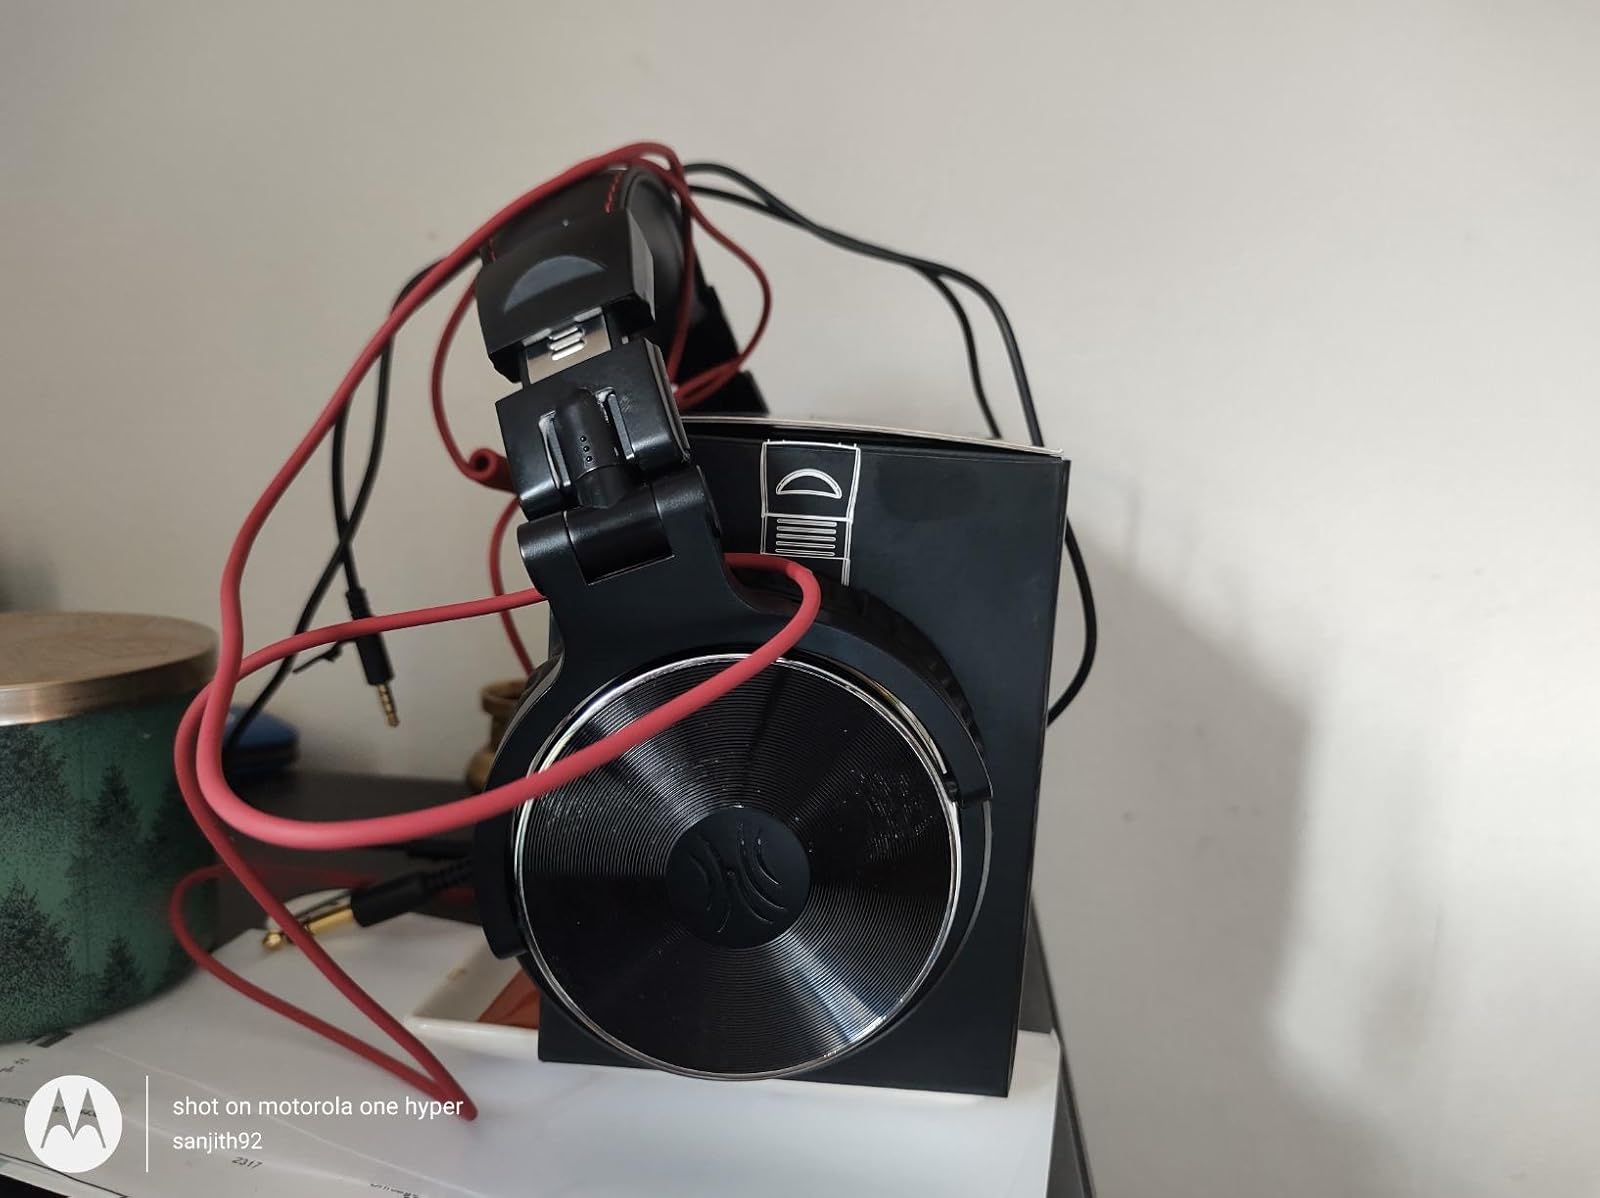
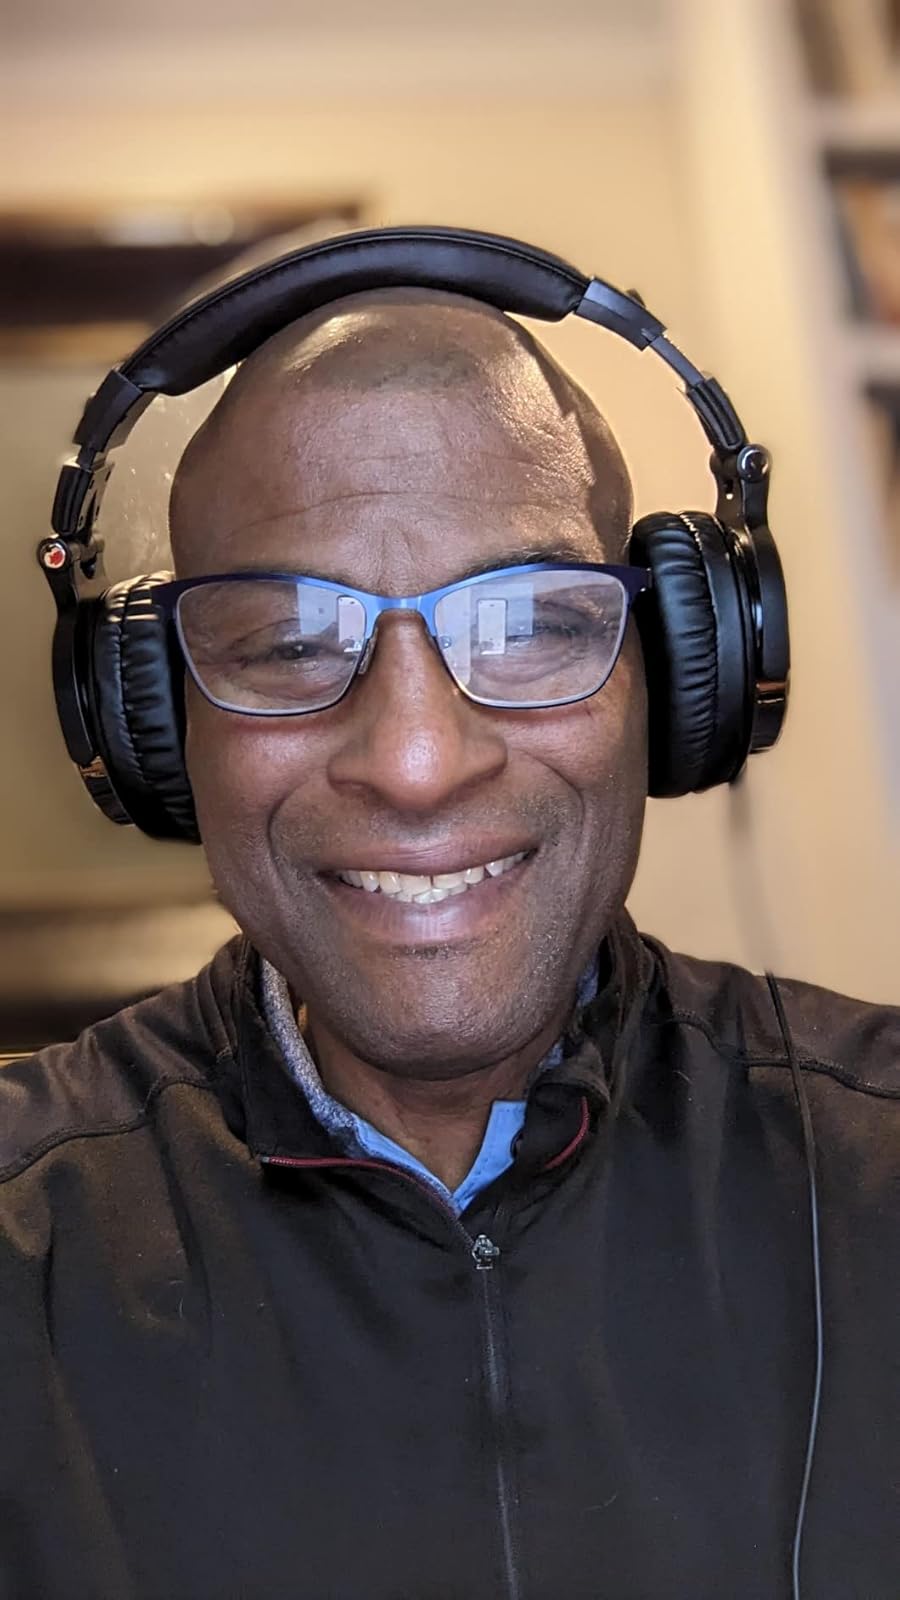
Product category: headphones
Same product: yes